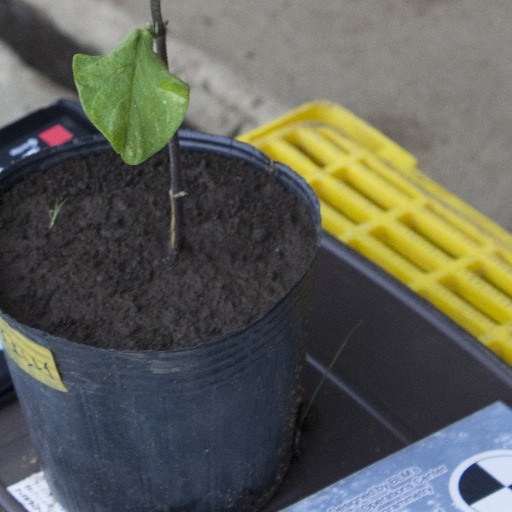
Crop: soybean